Marta (footballer)

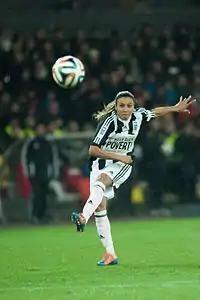
Marta playing in the Match Against Poverty in March 2014

Marta also played in the 2008 Summer Olympics, earning a silver medal. After her personal duel in the final with United States goalkeeper Hope Solo, a 1–0 defeat consigned Marta to her third consecutive runners–up medal in major international tournaments.